FN Four

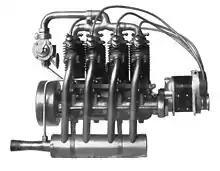
FN Intake-over-exhaust four-cylinder motor c. 1911

The FN Four's engine was designed by Paul Kelecom, who had designed single-cylinder engines prior to the FN. The air-cooled longitudinal layout was prone to overheating the rear cylinders, a trait overcome in later designs with water cooling and transverse layout.